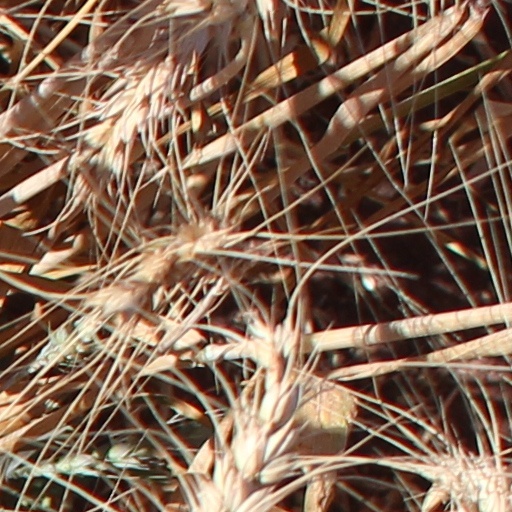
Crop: wheat